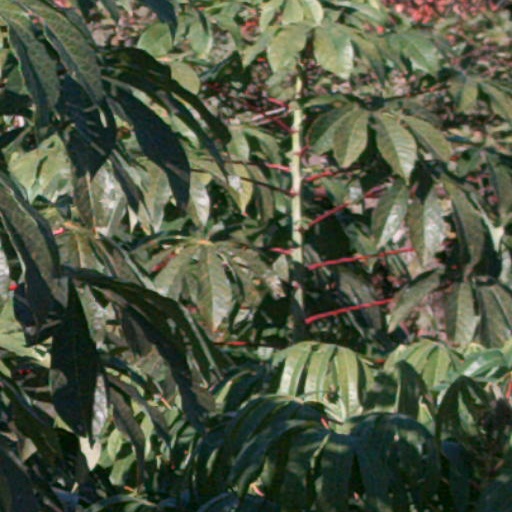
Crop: cassava